Eighth Xhosa War

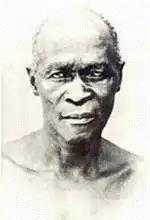
Chief Maqoma. Military commander in the 6th and 8th frontier wars

Believing that the chiefs were responsible for the unrest caused by Mlanjeni's preaching, Governor Sir Harry Smith travelled to meet with the prominent chiefs. When Sandile refused to attend a meeting outside Fort Cox, Governor Smith deposed him and declared him a fugitive. On 24 December, a British detachment of 650 men under Colonel Mackinnon was ambushed by Xhosa warriors in the Boomah Pass. The party was forced to retreat to Fort White, under heavy fire from the Xhosa, having sustained forty-two casualties. The very next day, during Christmas festivities in towns throughout the border region, apparently friendly Xhosa entered the towns to partake in the festivities. At a given signal though, they fell upon the settlers who had invited them into their homes and killed them. With this attack, the bulk of the Ngqika joined the war.